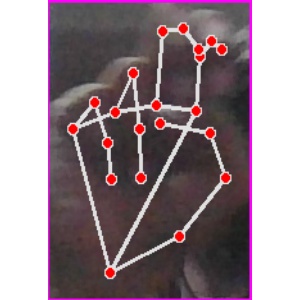
अक्षर: ह